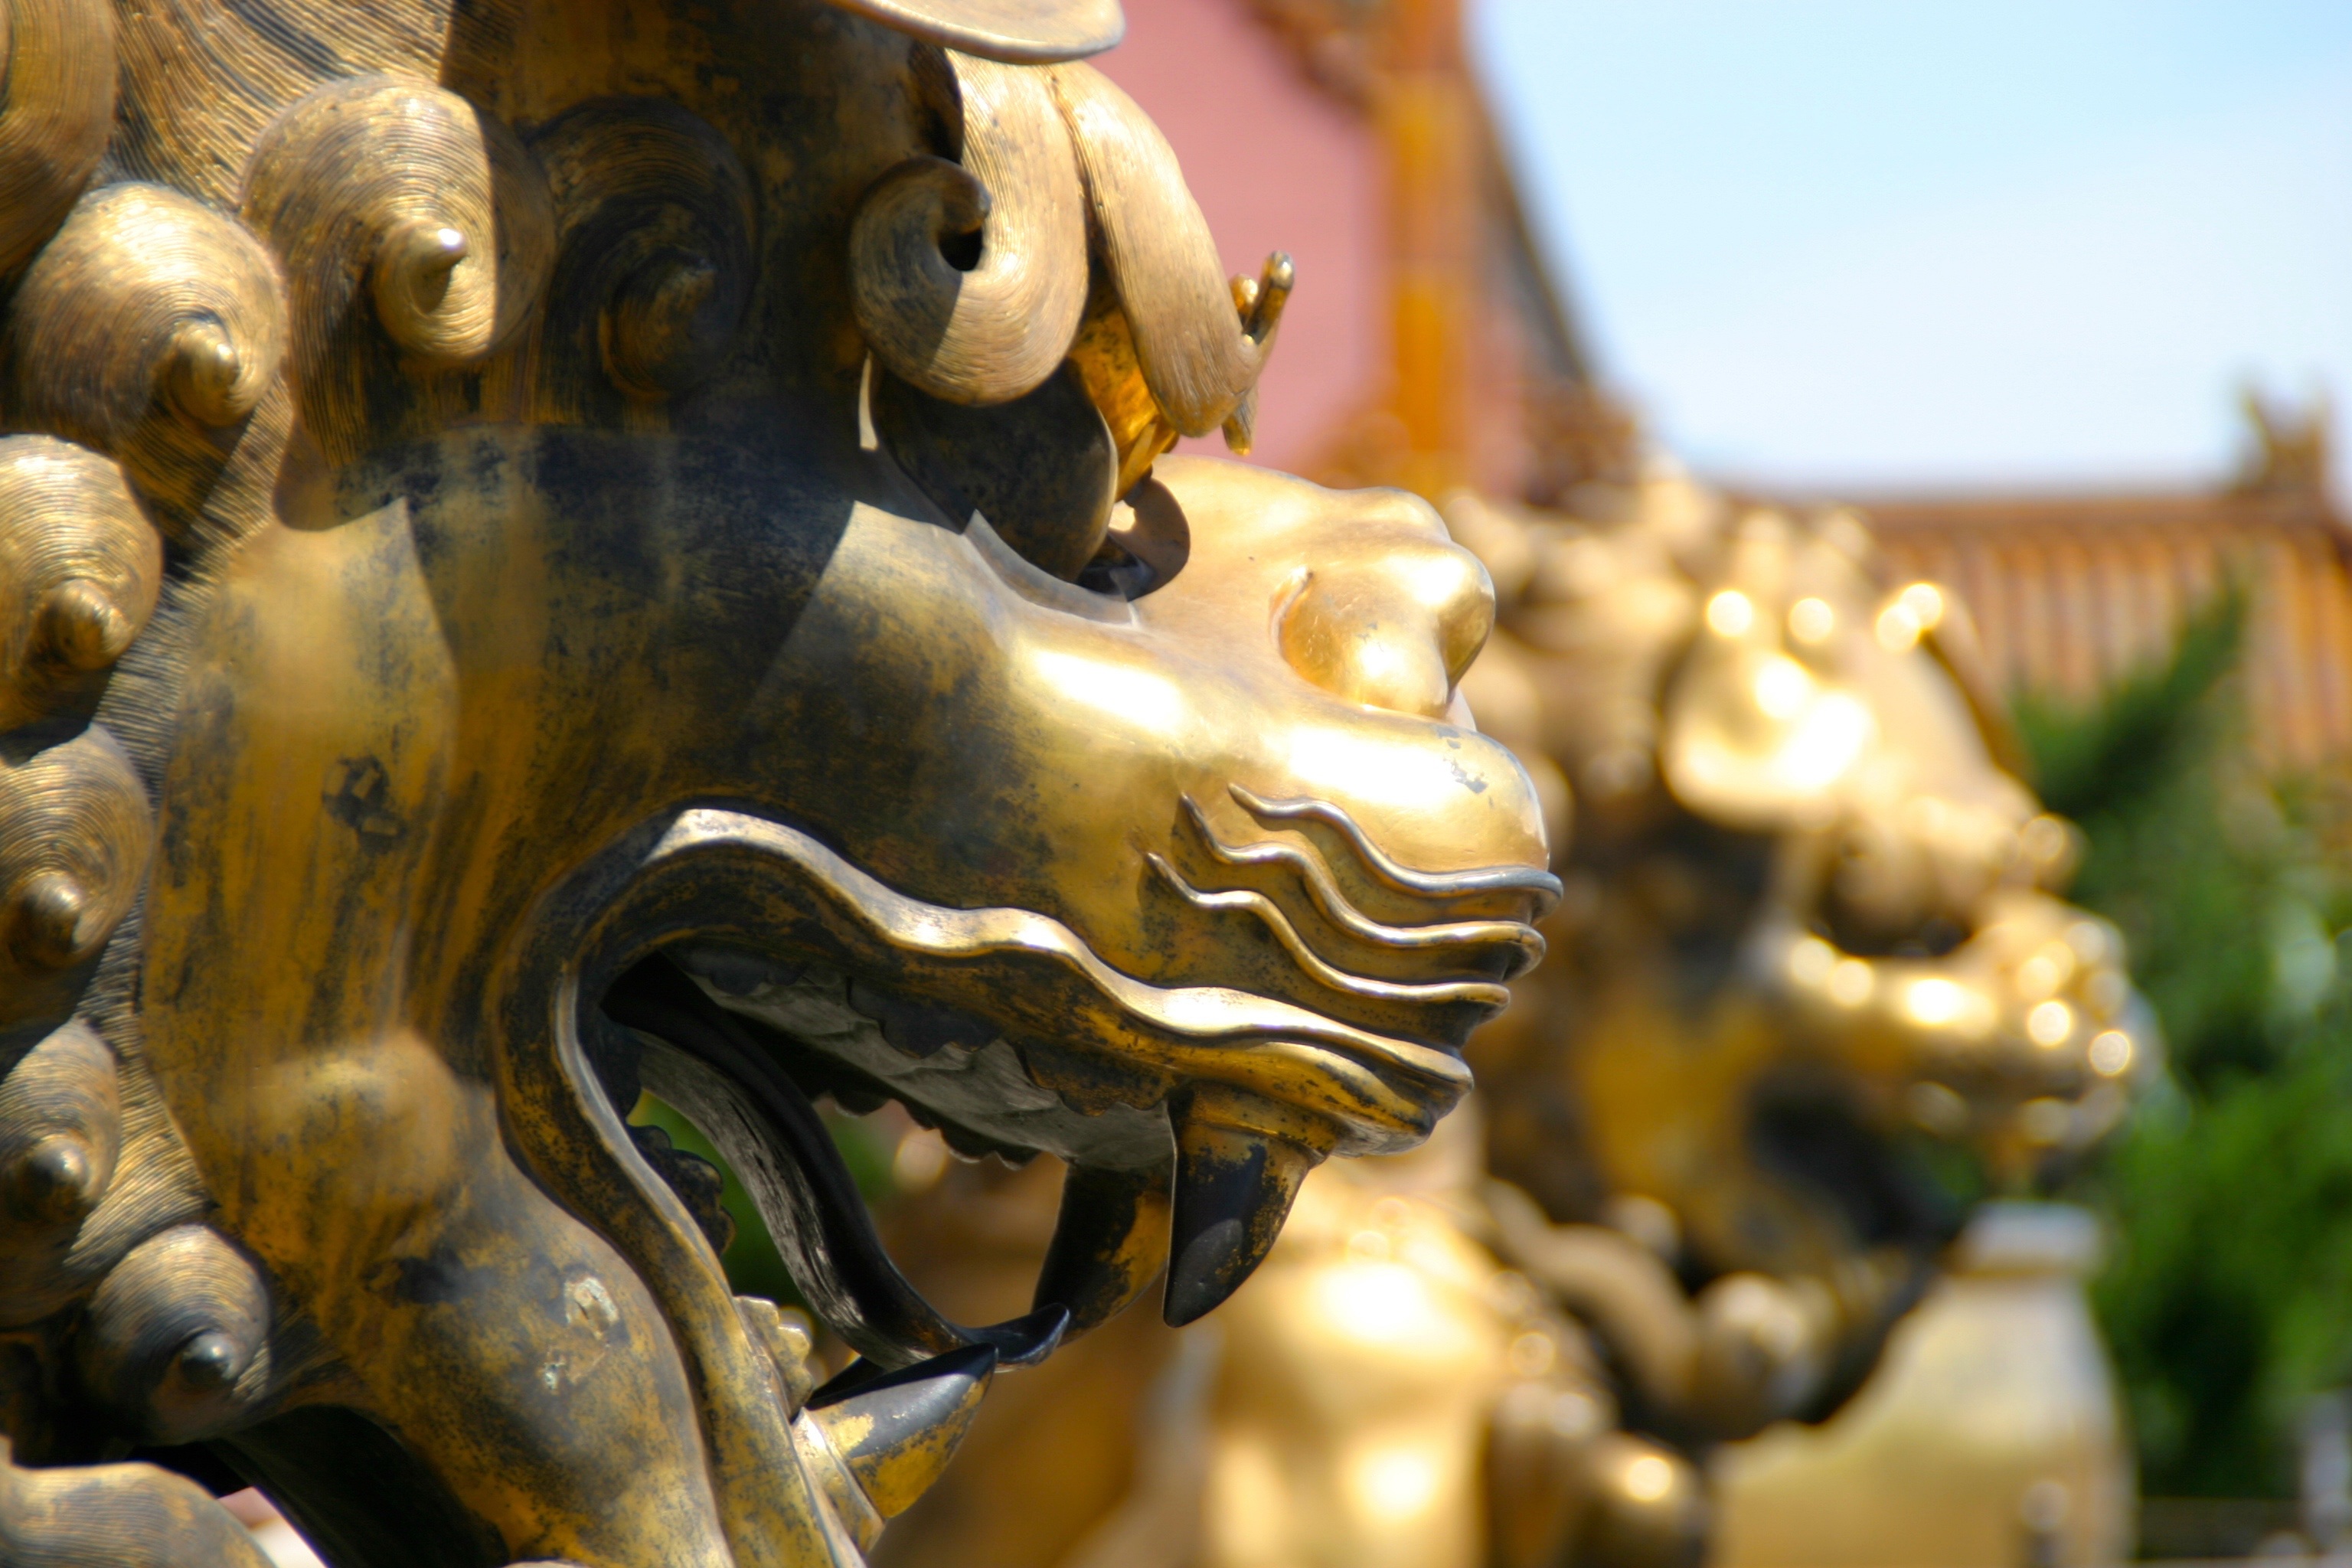
monument, statue, asia, sculpture, art, temple, monster, dragon, carving, china, mythology, stone figure, mythical creatures, temple complex, ancient history